Chastity

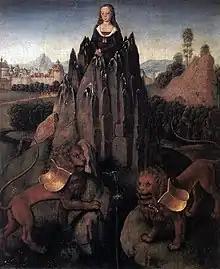
Allegory of chastity by Hans Memling

Chastity, also known as purity, is a virtue related to temperance. Someone who is "chaste" refrains from sexual activity that is considered immoral or from any sexual activity, according to their state of life. In some contexts, for example when making a vow of chastity, chastity means celibacy.